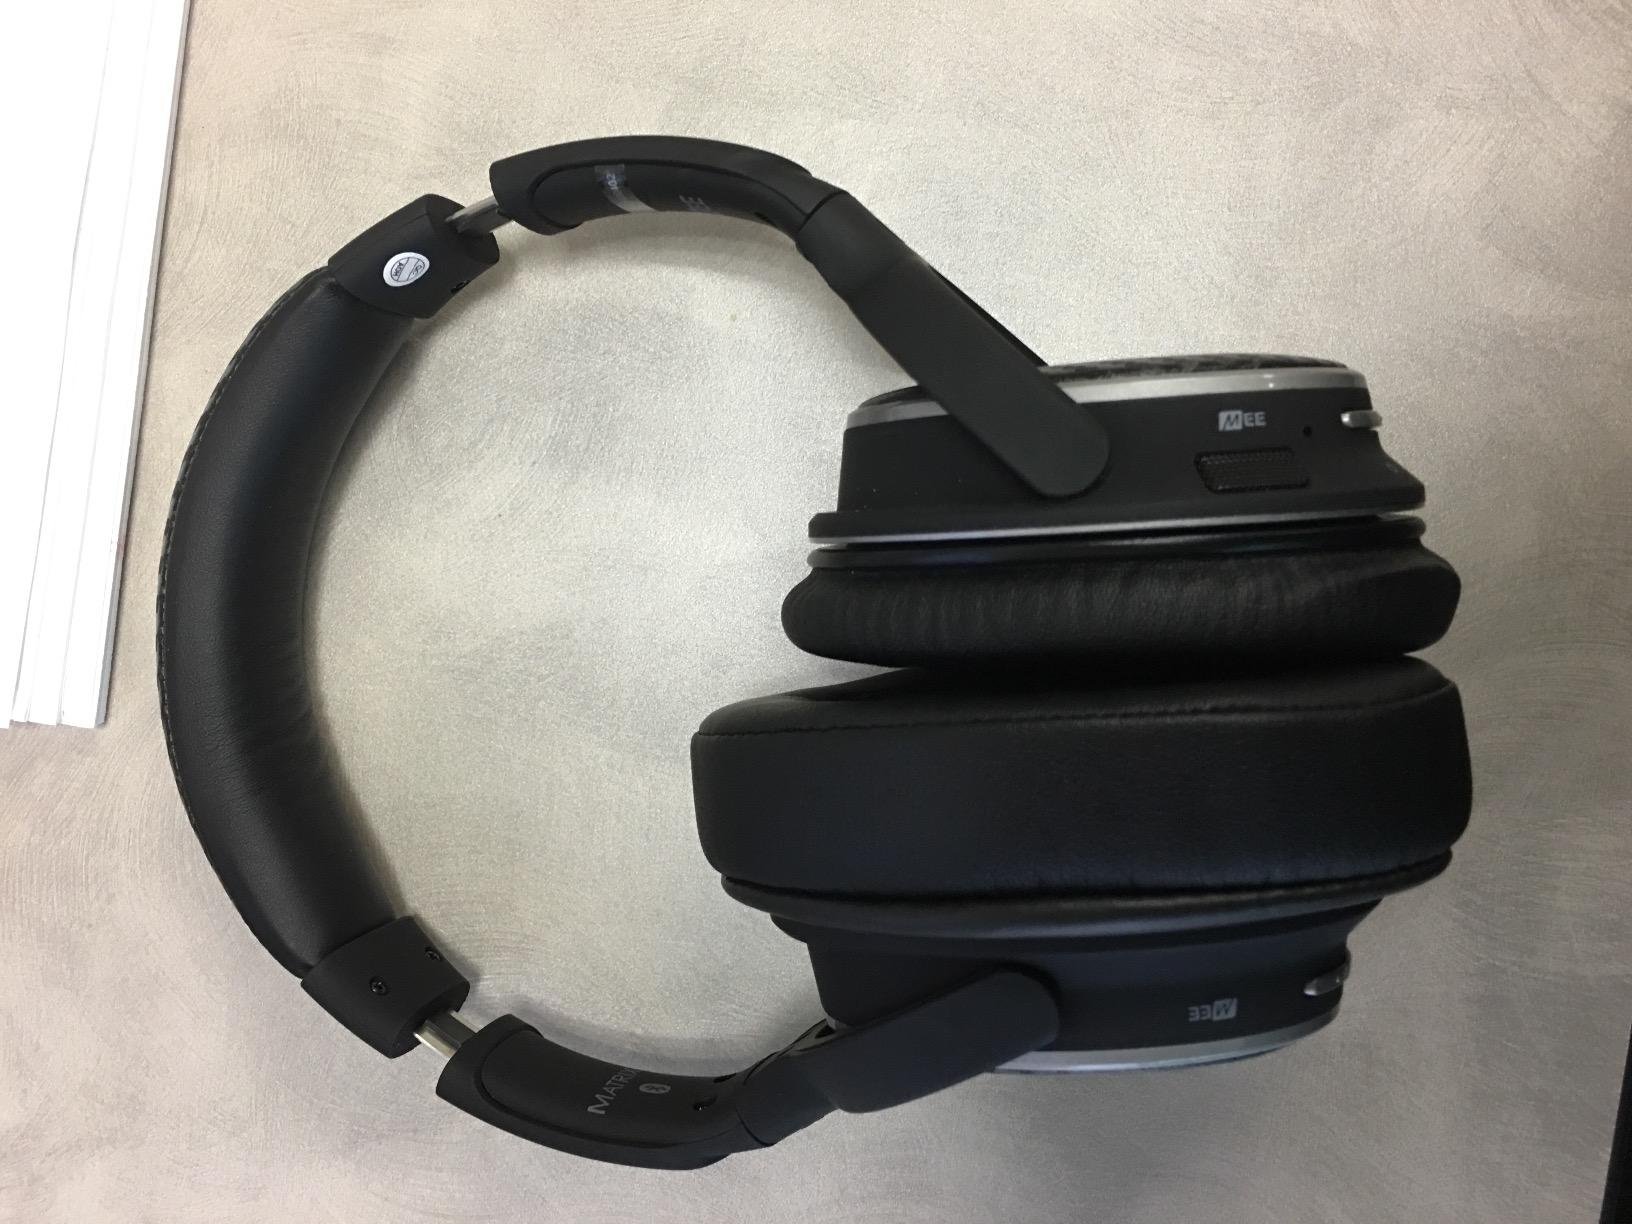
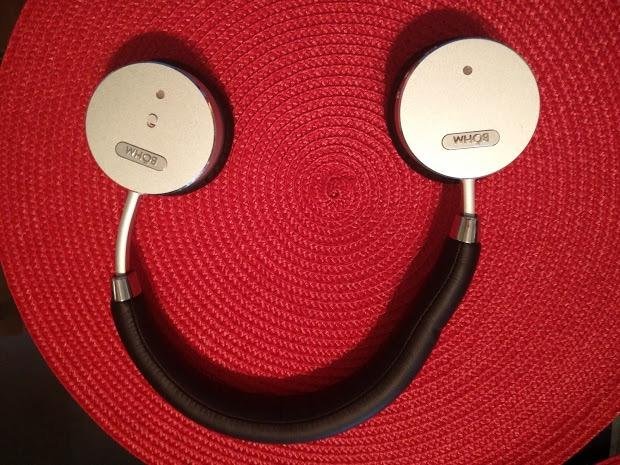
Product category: headphones
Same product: no